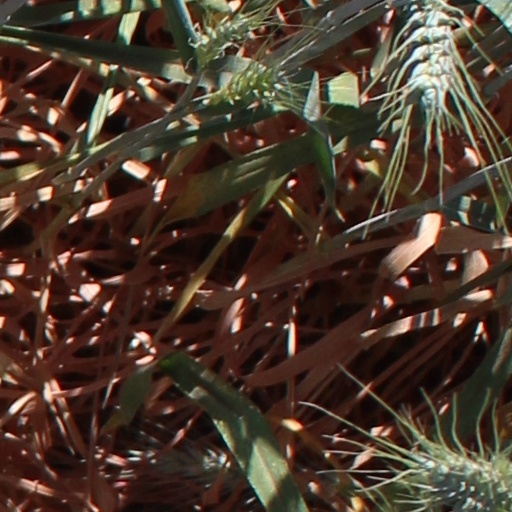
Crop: wheat